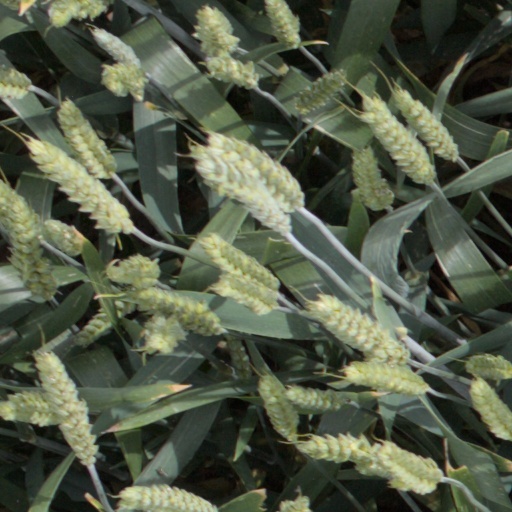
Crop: wheat